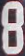
Number: 8